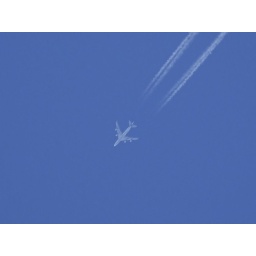
KLM Boeing 747-406 flying over my house on flight KLM61 AMS-IAH